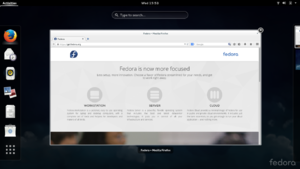
Liste des versions de Fedora. Le rythme de sortie des nouvelles versions suit celui de GNOME, c'est-à-dire tous les six mois. Une fois sortie, les versions sont maintenues 13 mois.